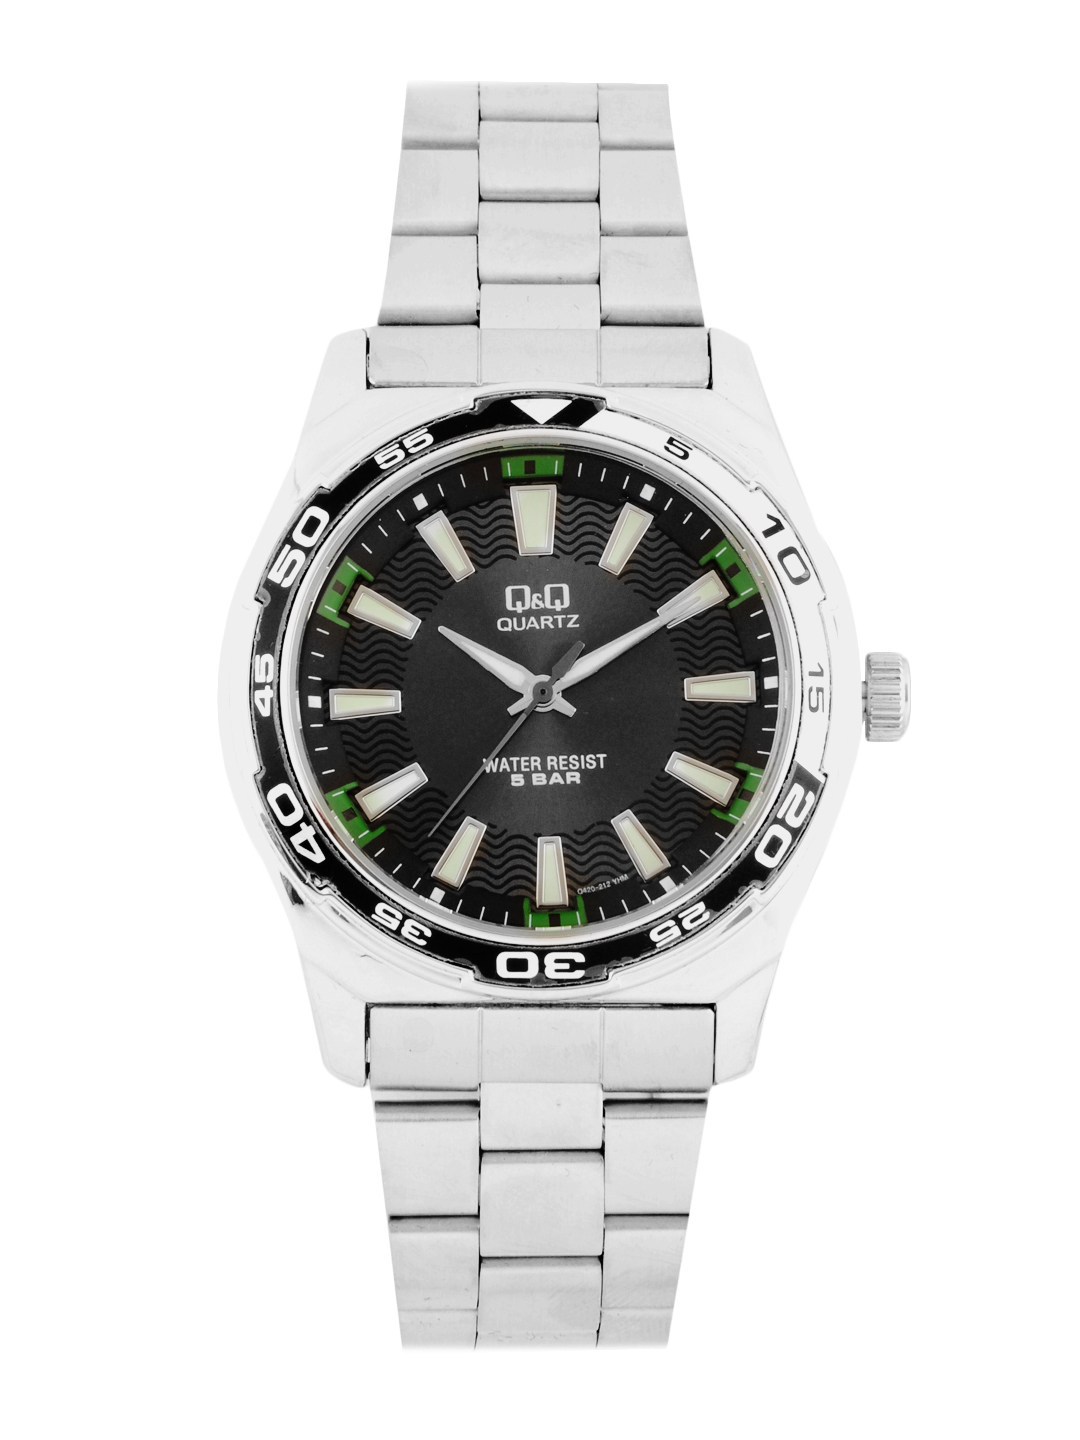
Q&Q Men Black Dial Watch
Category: Accessories / Watches / Watches
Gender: Men
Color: Black
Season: Winter 2016
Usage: Casual